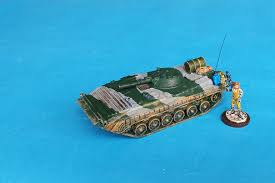
Label: BMP-1